Isaac Johnson (politician)

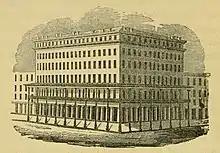
Verandah Hotel, New Orleans

Johnson died of a heart attack at the Verandah Hotel in New Orleans on March 15 and was buried at Troy Plantation. Two of his sons died in the 1853 yellow fever epidemic later that year.